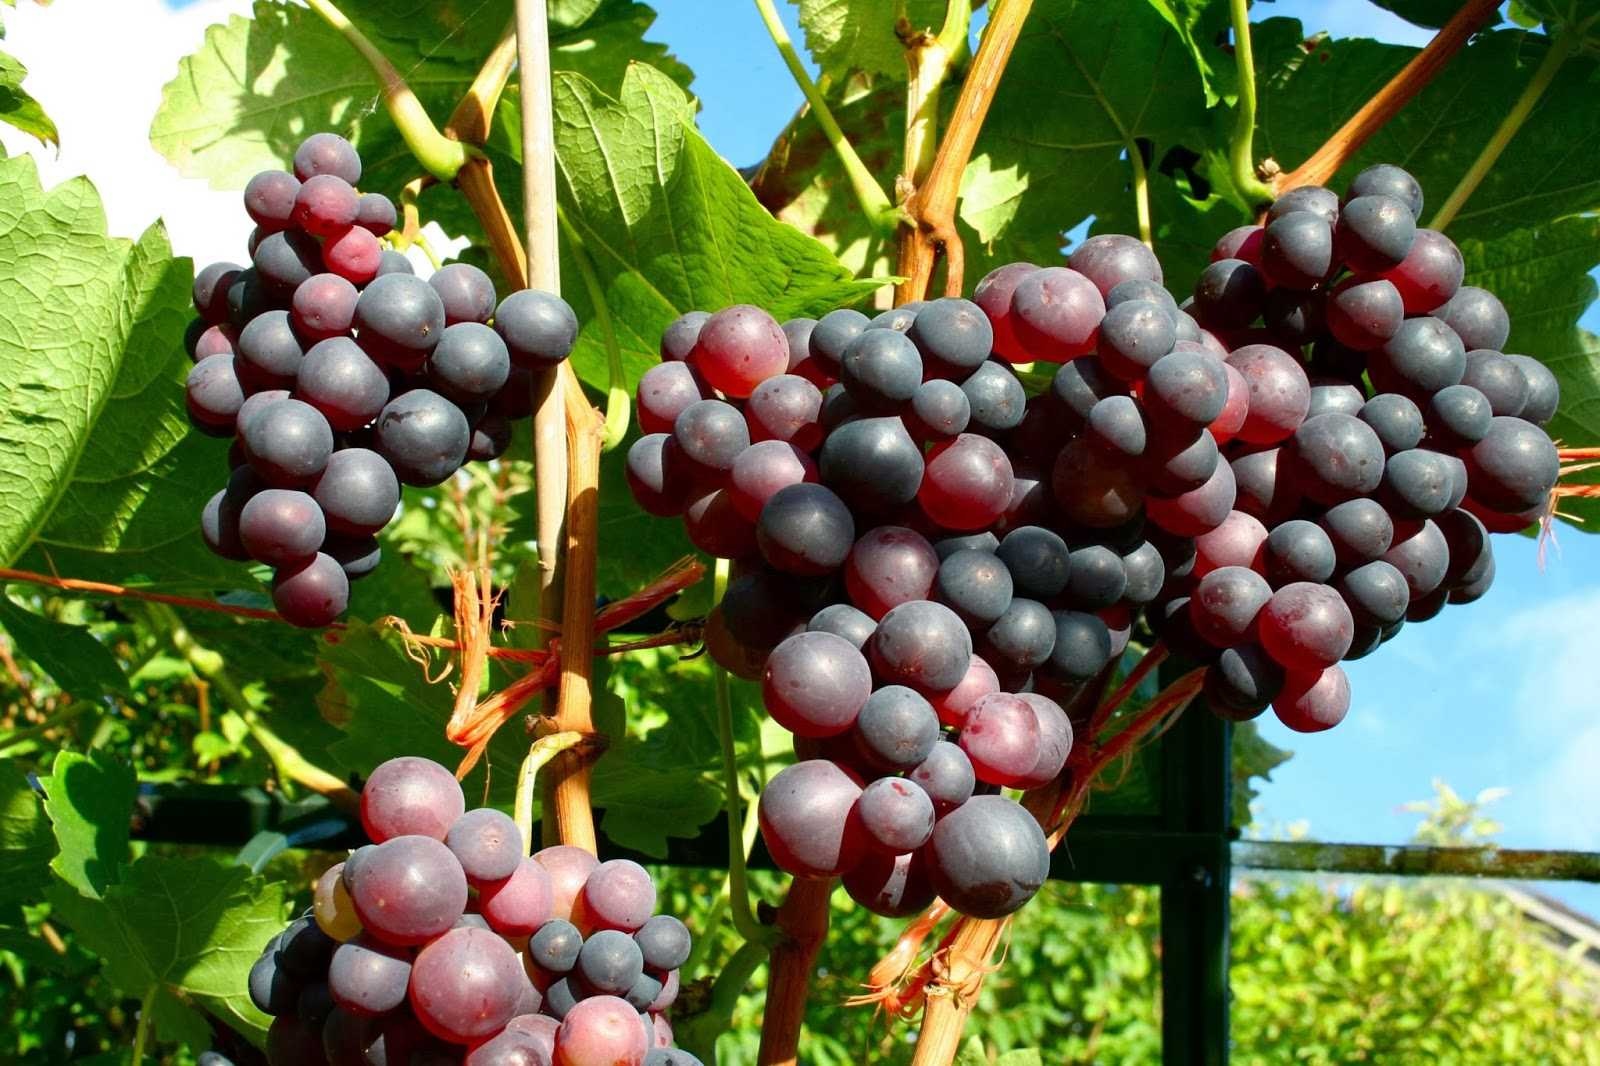
Label: Grapes